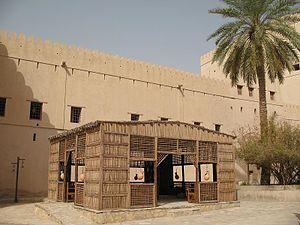
L'arish est le nom utilisé dans la péninsule Arabique pour désigner la palme qui sert de matériau de construction et plus exactement le rachis de la palme du palmier.